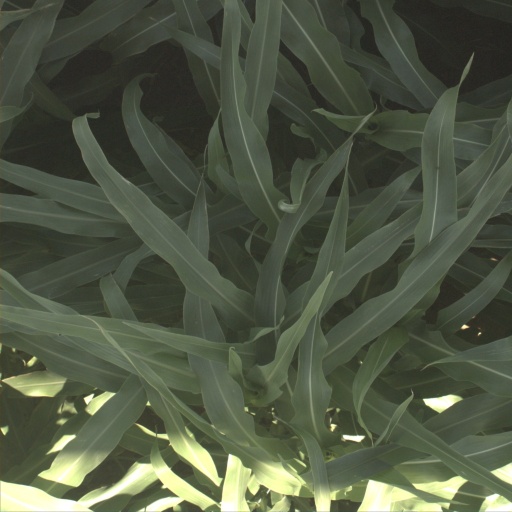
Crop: sorghum